Hilltop Lodge

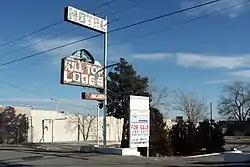
The site of the former motel in 2004

The Hilltop Lodge was a historic motel on Central Avenue (former U.S. Route 66) in Albuquerque, New Mexico, which was notable as one of the best-preserved Route 66 motels remaining in the city. It began as a small three-unit lodging in 1941, and was expanded to 12 units by owner E. H. Stopple in 1946. The property was added to the New Mexico State Register of Cultural Properties in 1997 and the National Register of Historic Places in 1998. The motel was demolished in 2003 after being shut down by the city as a nuisance property. The remainder of the site, including the neon sign, was cleared around 2017 for a realignment of Yucca Drive due to the Albuquerque Rapid Transit project.